Operation Desert

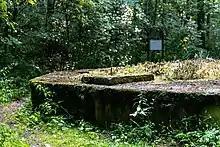
Oil tank in the former area of the concentration camp Bisingen

However, out of ten planned plants only four became operational. The technology was primitive carbonization and oil yield was low. Mined oil shale was heaped into mounds which were ignited after covering by peat. Distilled shale oil and oil shale gas were collected through perforated pipes. Oil was separated from gas by electric filters. Until the end of the war, only 1,500 tonnes of shale oil was produced.